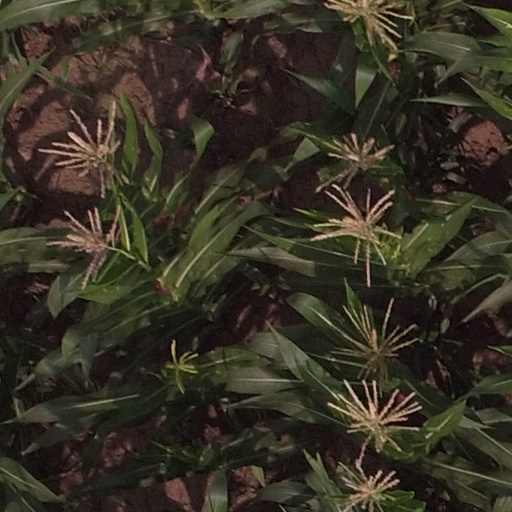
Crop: maize; corn